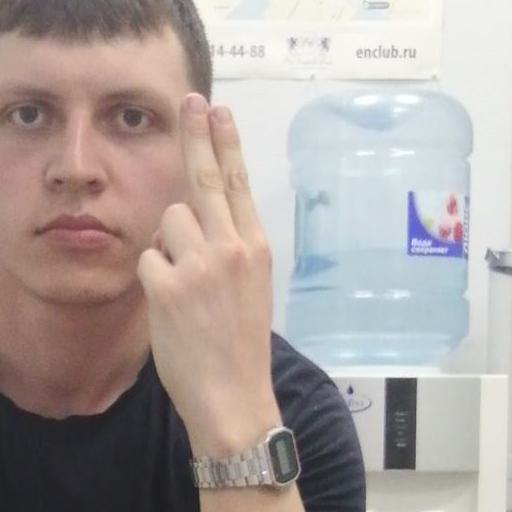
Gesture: two_up_inverted